New York State Route 386

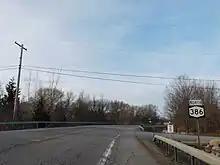
NY 386 northbound in Wheatland

NY 386 begins at a three-way intersection with NY 383 on the west side of the village of Scottsville. From this junction, NY 383 heads south and east while NY 386 takes the west exit, passing under the Rochester and Southern Railroad and turning to the northwest as it encircles the village. At North Road, which acts as a westward extension of NY 253, NY 386 passes the middle and high schools of the Wheatland–Chili Central School District and becomes Scottsville–Chili Road. The route continues onward, leaving Scottsville and entering an open, rural area of the town of Wheatland. NY 386 remains on a northwesterly track to the Chili town line, where it curves to the north as it approaches and crosses over the New York State Thruway (I-90).